Bankers' Toadies incident

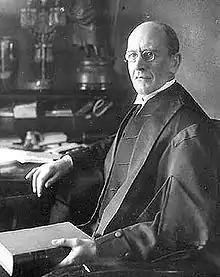
Justice W. C. Ives presided over the trials.

Aberhart, who besides being Premier was Attorney-General, tried to prevent the trial from proceeding by withdrawing the Crown prosecutor assigned to it. Either trial judge William Carlos Ives or a justice of the peace countered by appointing a private prosecutor so the case could go ahead. Both defendants were held on $20,000 bail. Both hired lawyers: Powell was represented by Hugh Calais Macdonald, while Unwin retained one R. Jackson. George Steer acted for the prosecution.